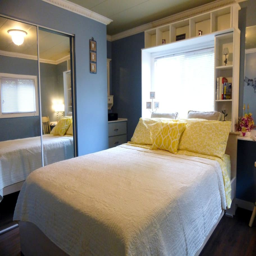
rest easy on the queen - size bed in the the main bedroom .